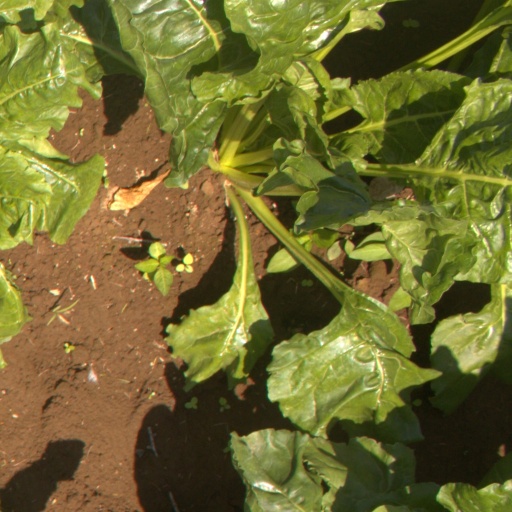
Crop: sugar beet